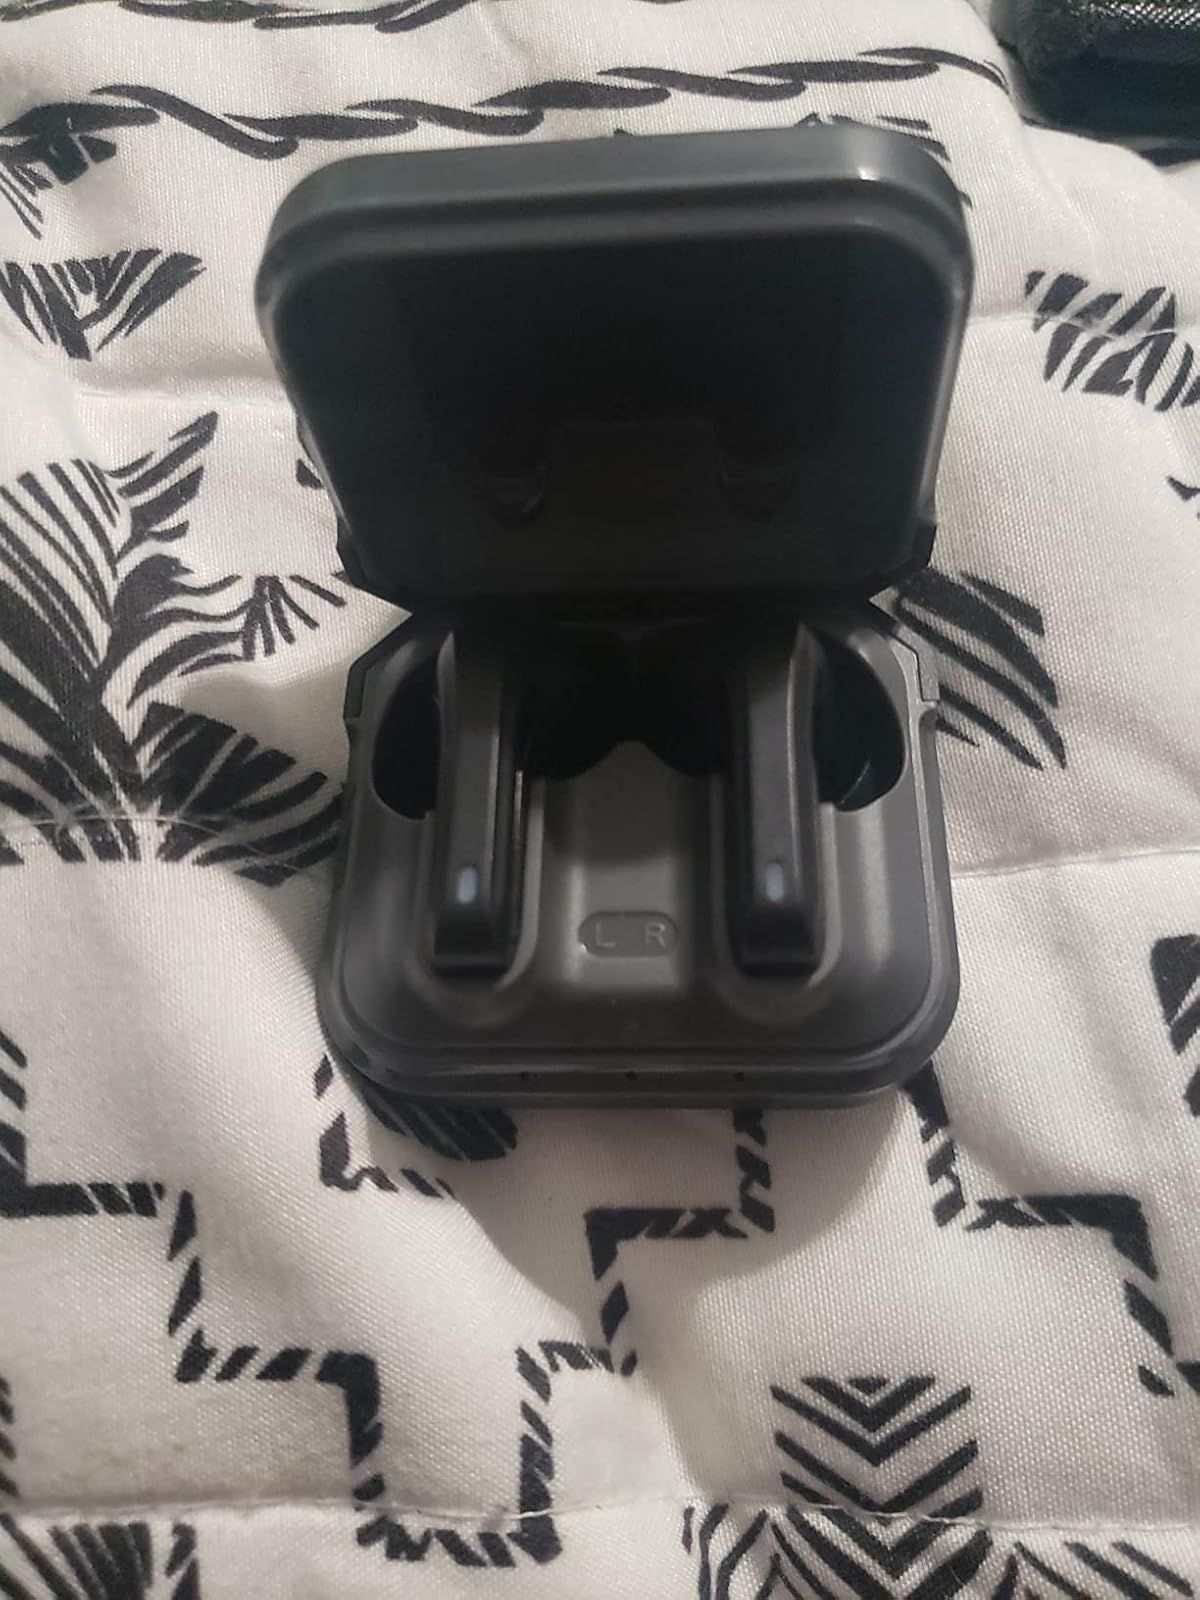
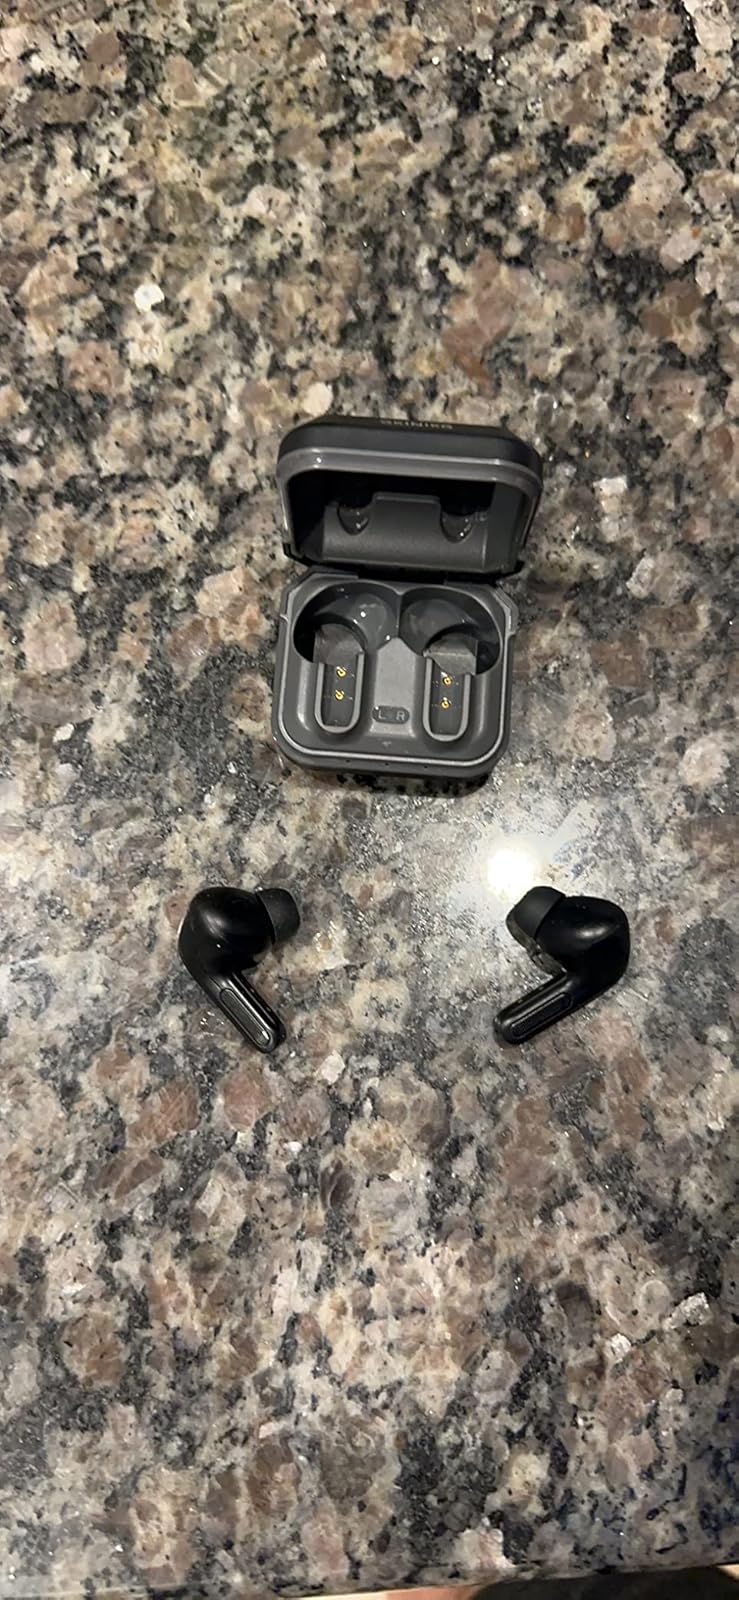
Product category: earbuds
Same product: yes